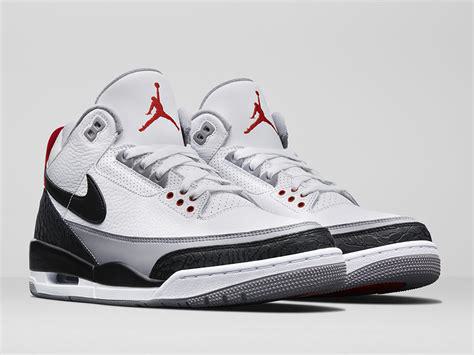
Brand: Jordan
Model: 3 Retro